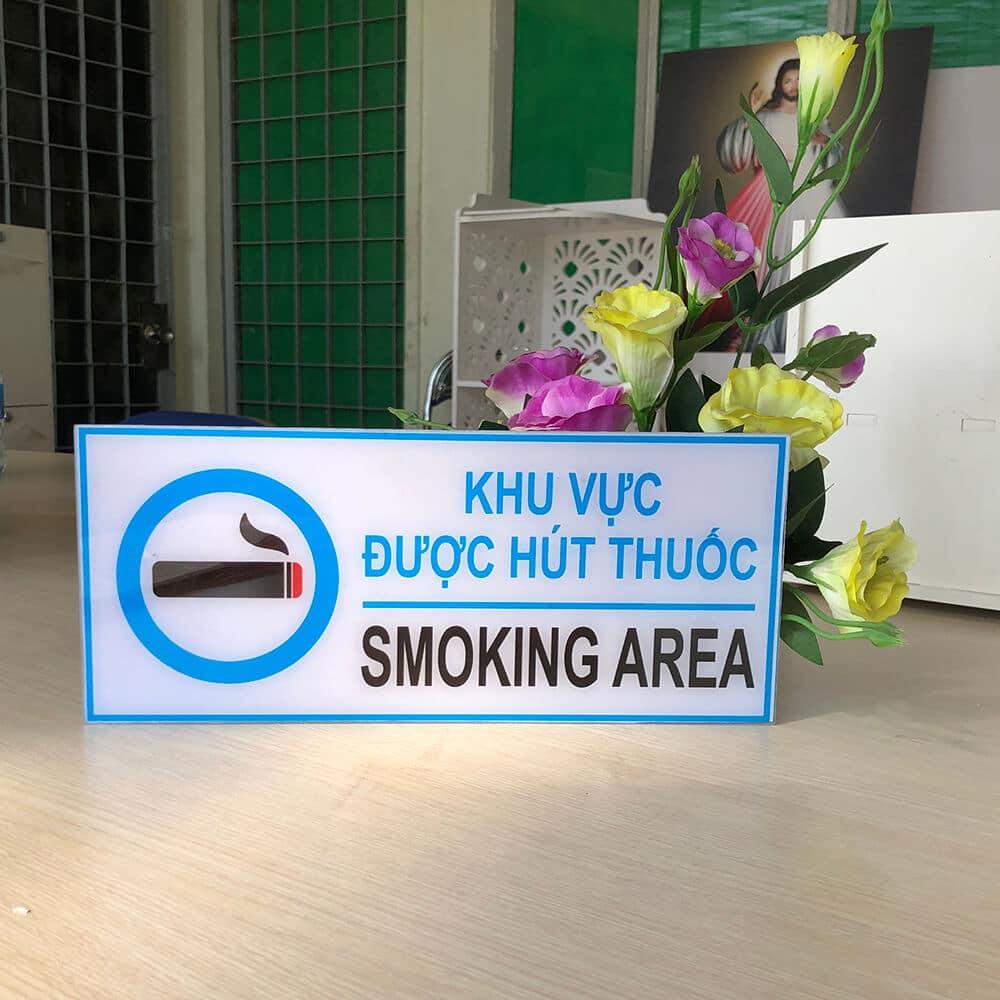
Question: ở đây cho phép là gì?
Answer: ở đây cho phép hút thuốc